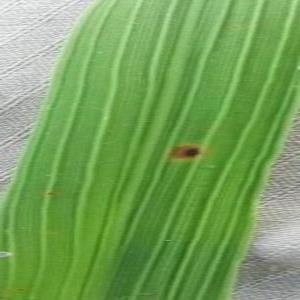
Disease: Brownspot